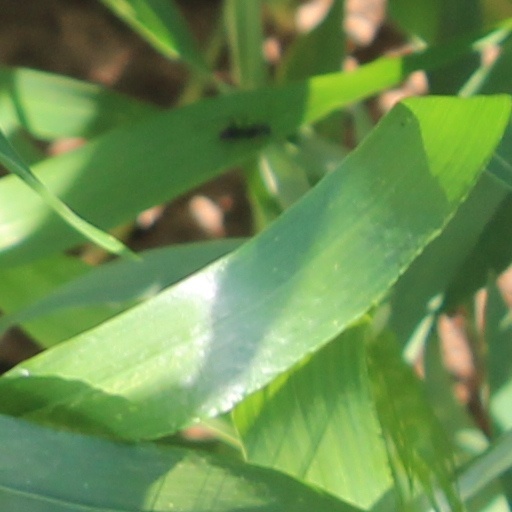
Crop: wheat